Hurricane of 1928 African-American Mass Burial Site

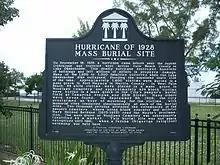
The historical marker added in 2003

The public remained mostly unaware of mass burials on the site until the 1990s, until the Sankofa Society conducted a well-publicized blessing ceremony in 1991. Kolkana refused to sell or donate the land back to the city of West Palm Beach, but halted any plans for construction on the property. In 1992, city work crews located human remains on the property using a backhoe. The bones were reburied, but their locations were marked. Resident Robert Hazard established the Storm of '28 Memorial Park Coalition in 1999 as a non-profit organization used to reacquire the land and solicit donations for a memorial complex. The complex was originally intended to include an educational center and a museum about African-American pioneers and migrant farm workers, at a cost of approximately $6.1 million. Organizations such as the Sankofa Society proposed a less sophisticated plan of erecting an information wall and a large marble headstone, at a far less expensive cost of about $43,000.